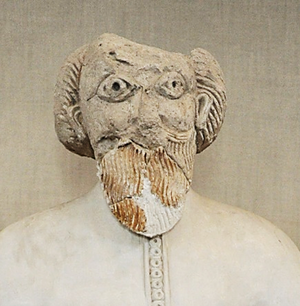
Le Califat omeyyade est un Califat fondé par la dynastie arabe des Omeyyades, qui gouverne le monde musulman de 661 à 750. Les Omeyyades sont originaires de la tribu de Qurayš, qui domine la Mecque au temps du prophète Mahomet.